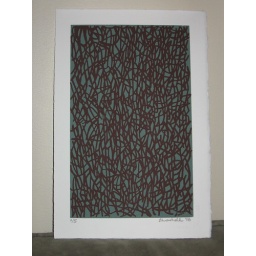
silk screen from the black line drawing in my sketchbook - picked to be exhibited in Japan